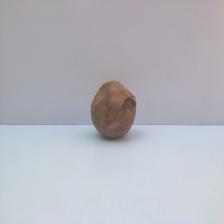
Size: Spoiled